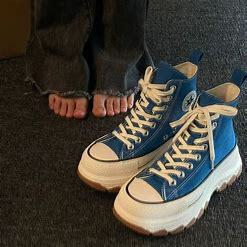
Brand: Converse
Model: 100